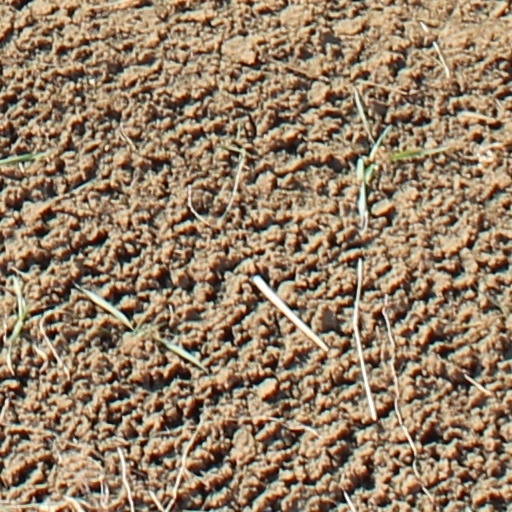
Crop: wheat